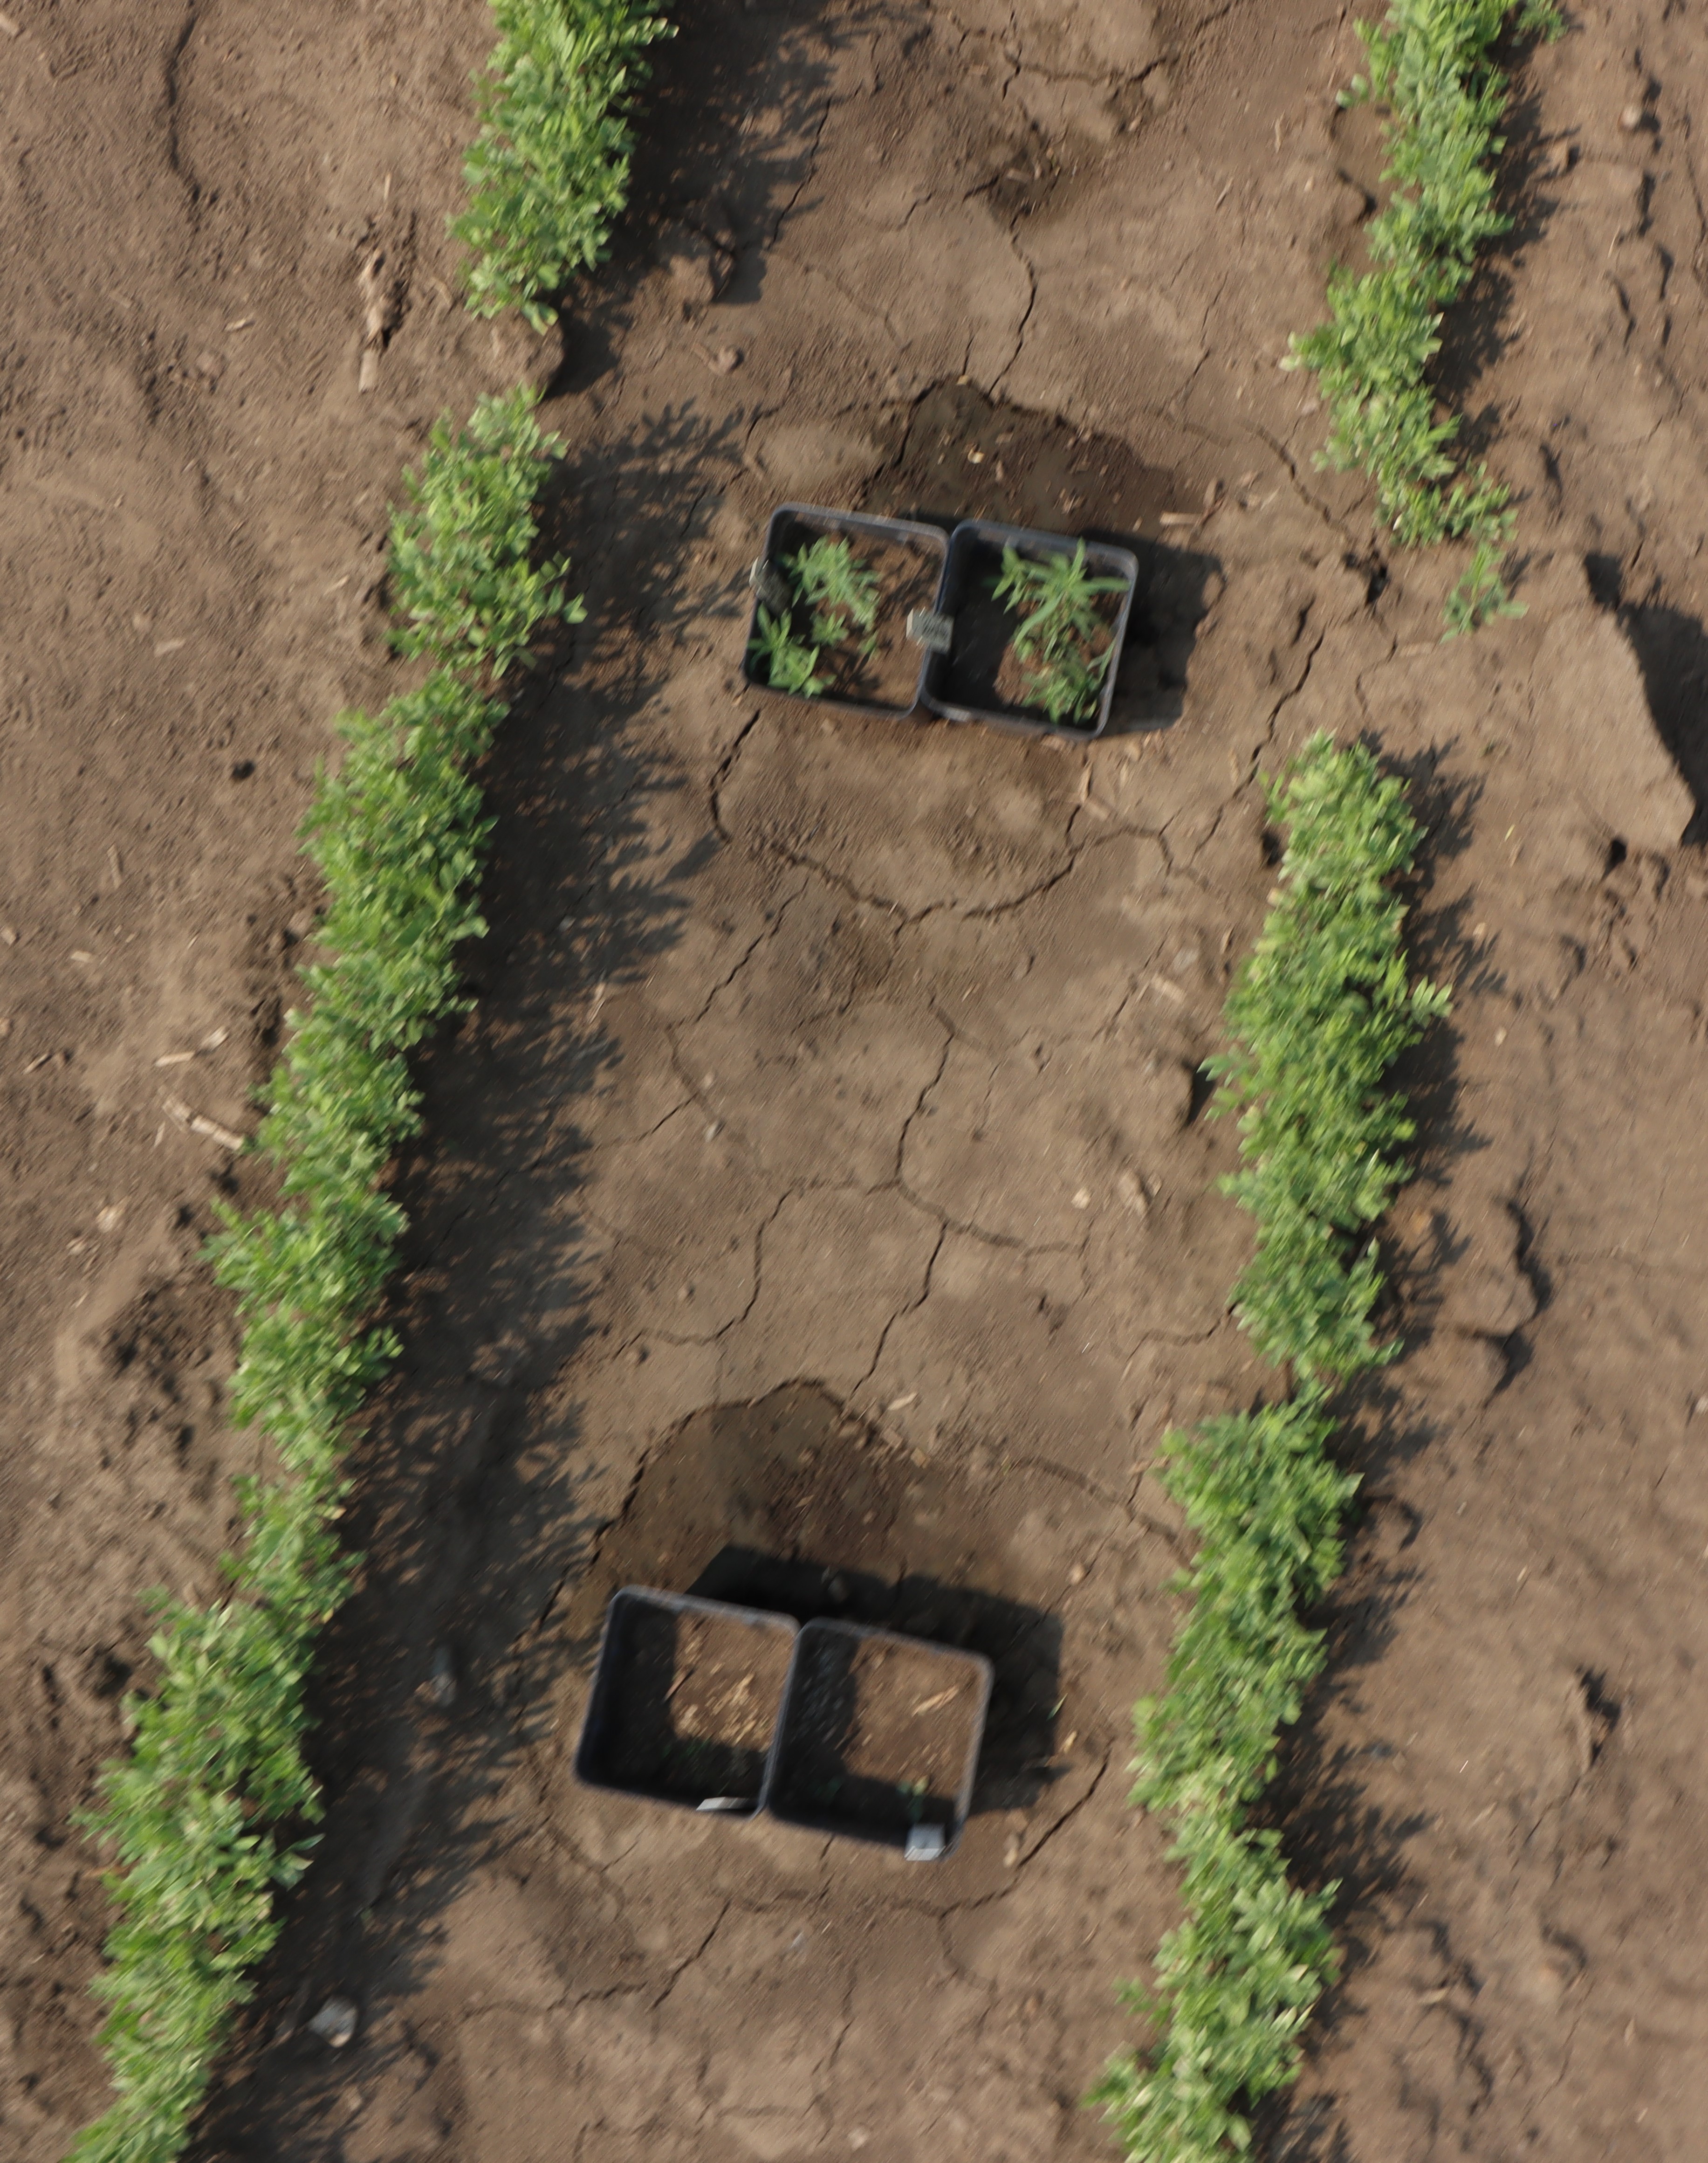
Crop: Lentil
Objects: Lentil, Lentil, Lentil, Lentil, Lentil, Lentil, Lentil, Lentil, Lentil, Lentil, Lentil, Lentil, Kochia, Kochia